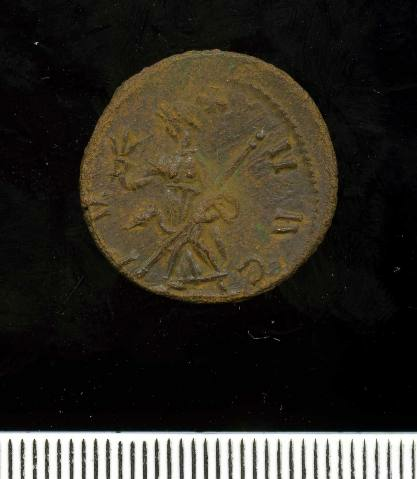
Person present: No